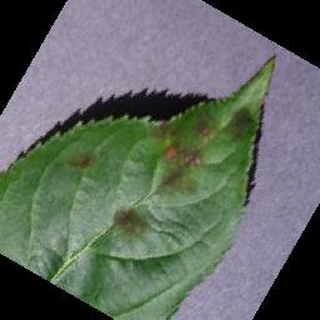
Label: apple_apple_scab